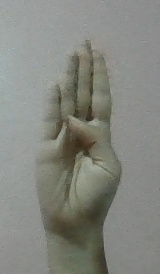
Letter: kaaf